Vermont Transit Corridor

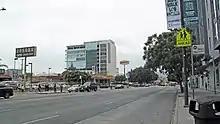
Vermont between Wilshire and 6th, 2017

Until 1963, Vermont Avenue was served by several Los Angeles Railway Yellow Car streetcar lines: the F, K, R, S, U, and V. After streetcars ceased running under the Los Angeles Metropolitan Transit Authority, tracks were torn up, and buses replaced service.